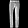
Label: Trouser